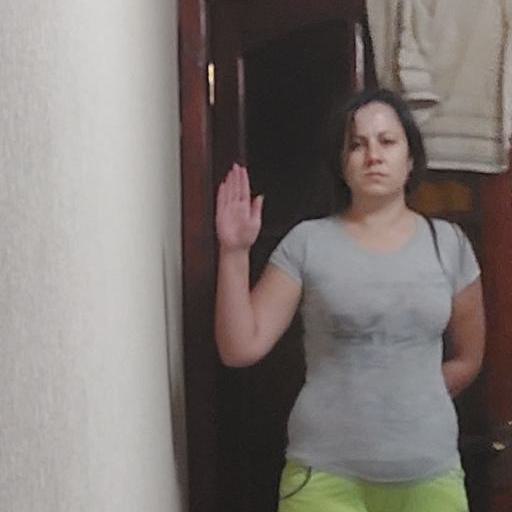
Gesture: stop